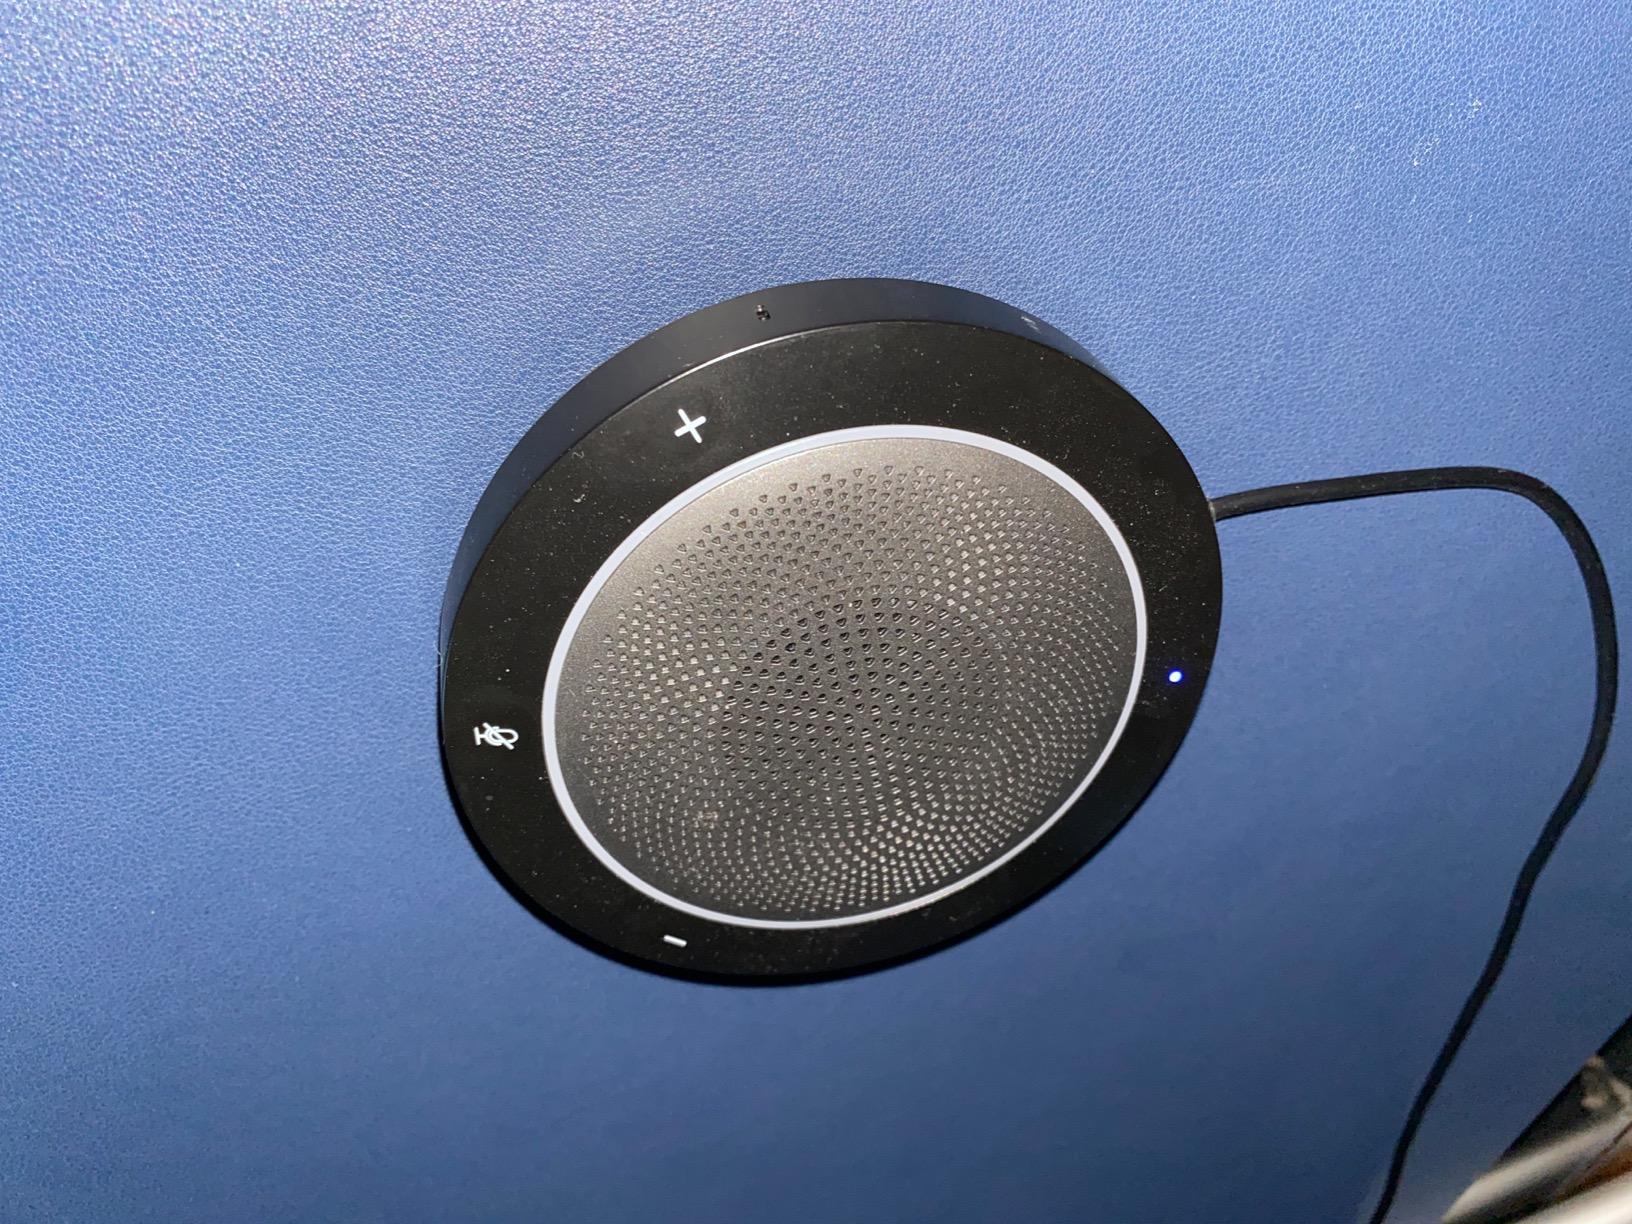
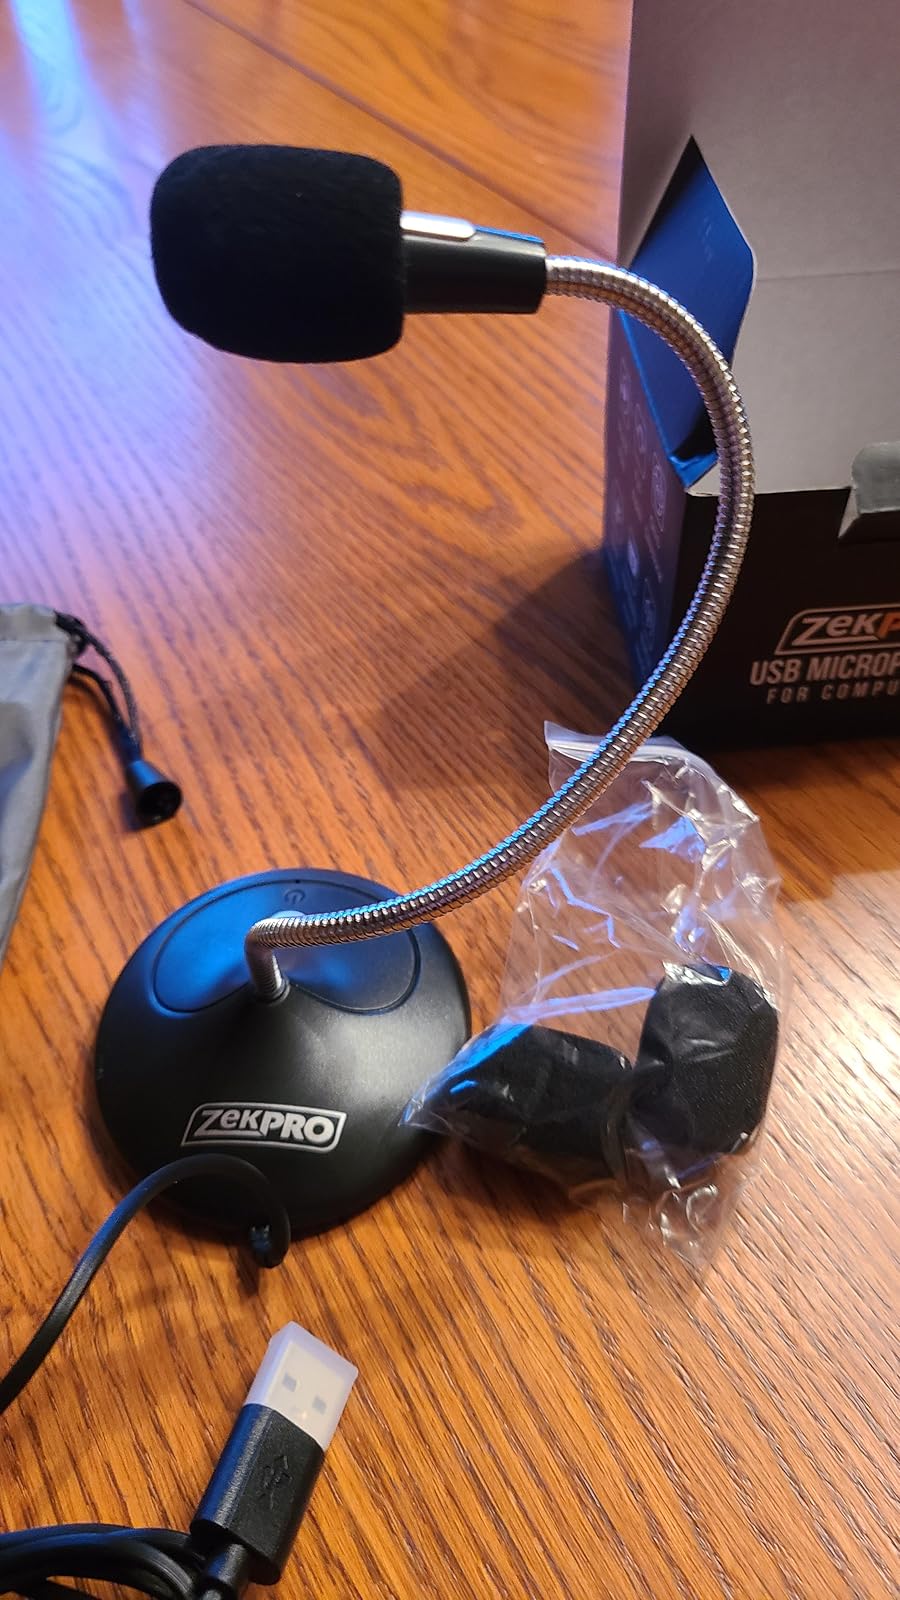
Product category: microphone
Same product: no